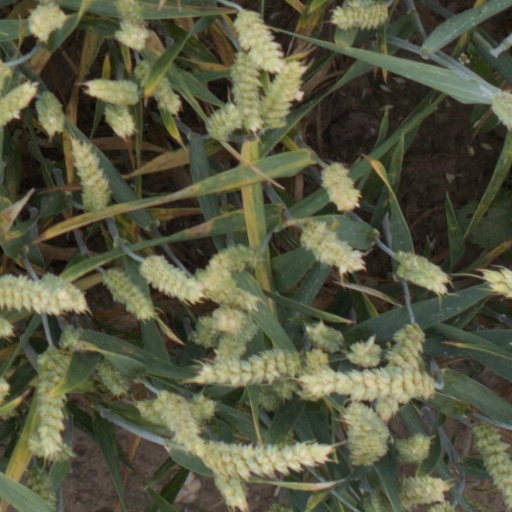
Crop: wheat